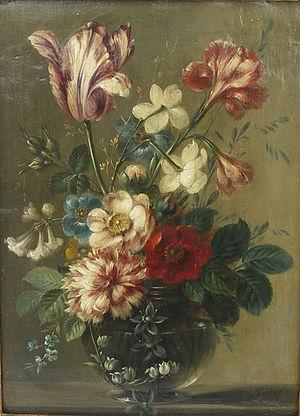
Hyacinthe Rigaud, né Jacinto Francisco Honorat Matias Rigau-Ros i Serra à Perpignan le 18 juillet 1659 et mort à Paris le 29 décembre 1743, est un peintre français, spécialisé dans le portrait.